Silicon Valley

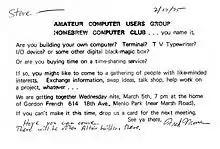
The Homebrew Computer Club was a highly influential computer hobbyist group in the 1970s and 80s that produced many influential tech founders, like Steve Jobs and Steve Wozniak. Pictured is the invitation to its first meeting in 1975.

In 1951, to address the financial demands of Stanford's growth requirements, and to provide local employment-opportunities for graduating students, Frederick Terman proposed leasing Stanford's lands for use as an office park named the Stanford Industrial Park (later Stanford Research Park). Terman invited only high-technology companies. The first tenant was Varian Associates, founded by Stanford alumni in the 1930s to build military-radar components. Terman also found venture capital for civilian-technology start-ups. Hewlett-Packard became one of the major success-stories. Founded in 1939 in Packard's garage by Stanford graduates Bill Hewlett and David Packard, Hewlett-Packard moved its offices into the Stanford Research Park shortly after 1953. In 1954 Stanford originated the Honors Cooperative Program to allow full-time employees of the companies to pursue graduate degrees from the university on a part-time basis. The initial companies signed five-year agreements in which they would pay double the tuition for each student in order to cover the costs. Hewlett-Packard has become the largest personal-computer manufacturer in the world, and transformed the home-printing market when it released the first thermal drop-on-demand ink-jet printer in 1984. Other early tenants included Eastman Kodak, General Electric, and Lockheed.